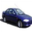
Label: automobile